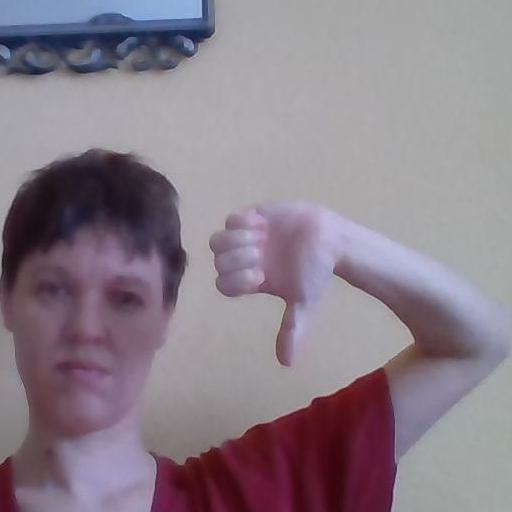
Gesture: dislike